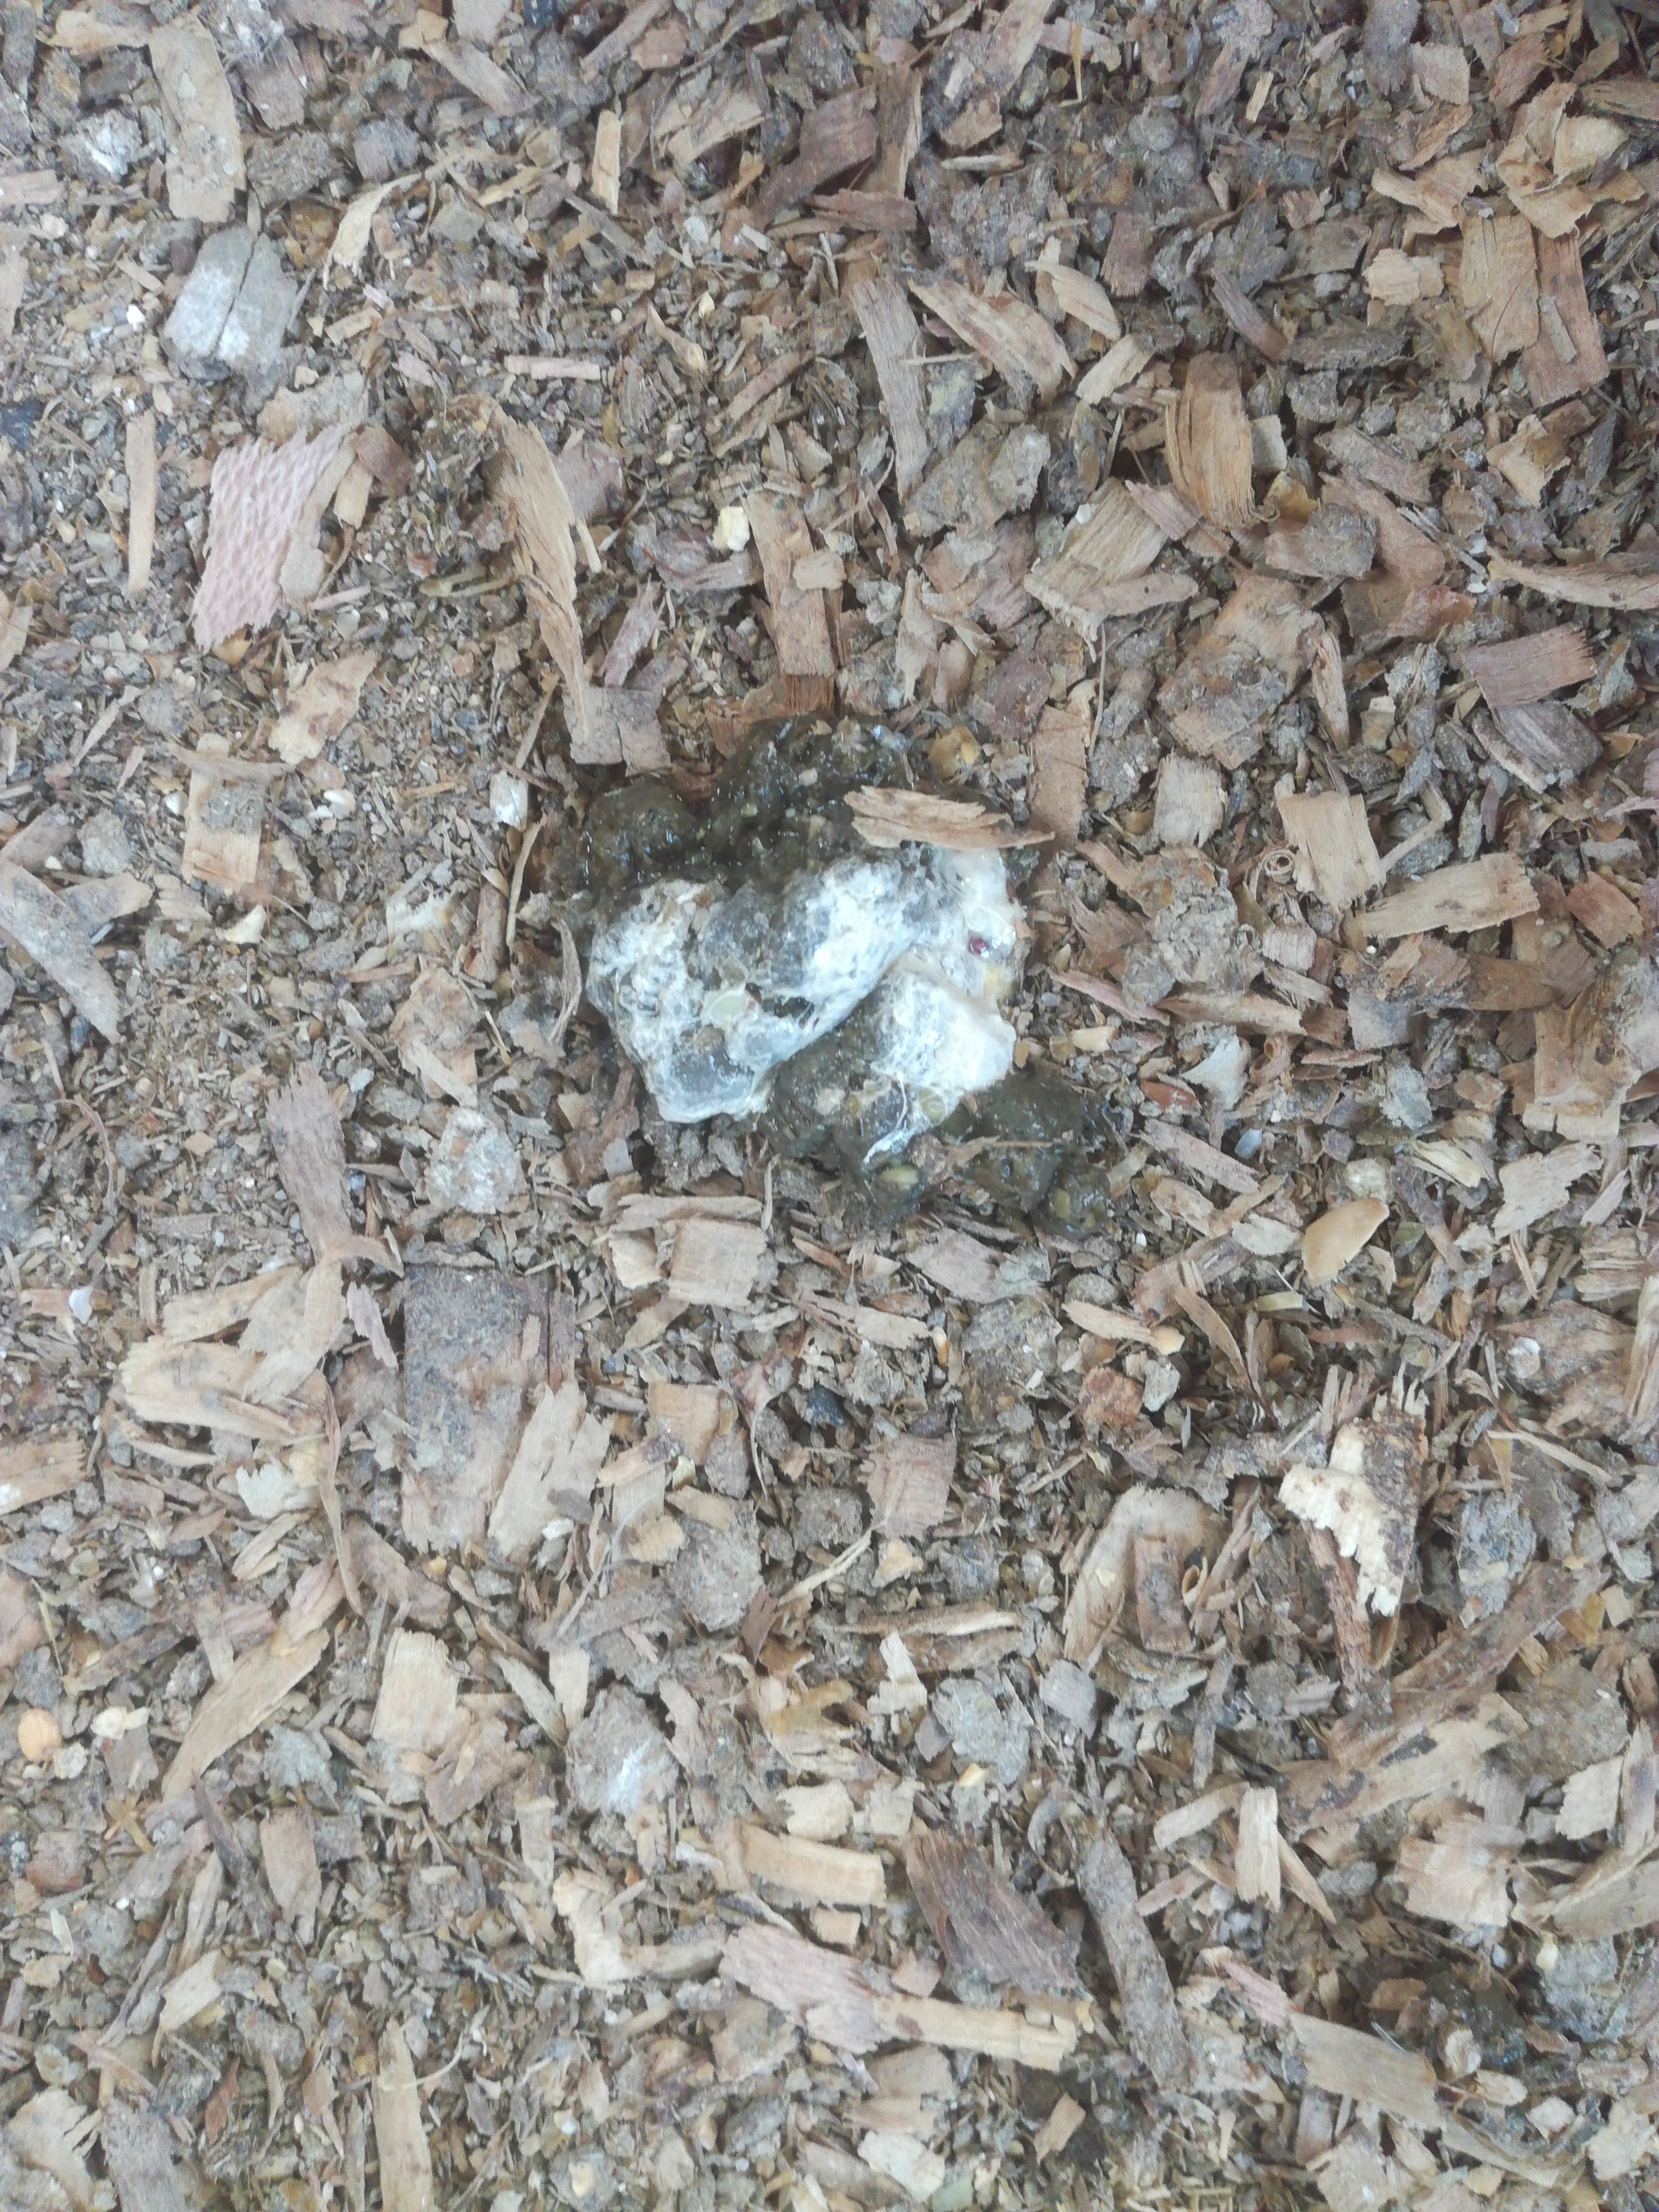
PCR-confirmed diagnosis: Healthy